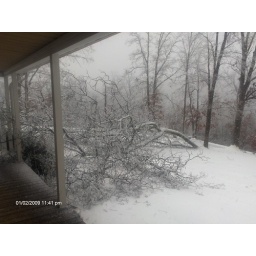
tree almost flattened me house back in the winter